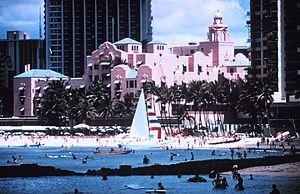
Le Royal Hawaiian Hotel, aussi connu sous le nom de Pink Palace of the Pacific est un hôtel situé au 2259 Kalākaua Avenue à Honolulu sur l'île Oahu à Hawaï. Un des premiers hôtels construits dans Waikiki, le Royal Hawaiian Hotel est considéré comme un des hôtels étendards du tourisme à Hawaii. Il ouvrit ses portes le 1ᵉʳ février 1927 et devint rapidement une icône de l'âge d'or d'Hawaï. Il fut un temps la résidence du président américain Franklin D. Roosevelt ce qui lui valut le surnom de Western White House. Durant la guerre, il fut fermé au public et servit de lieu de détente pour les équipages des sous-marins américains.